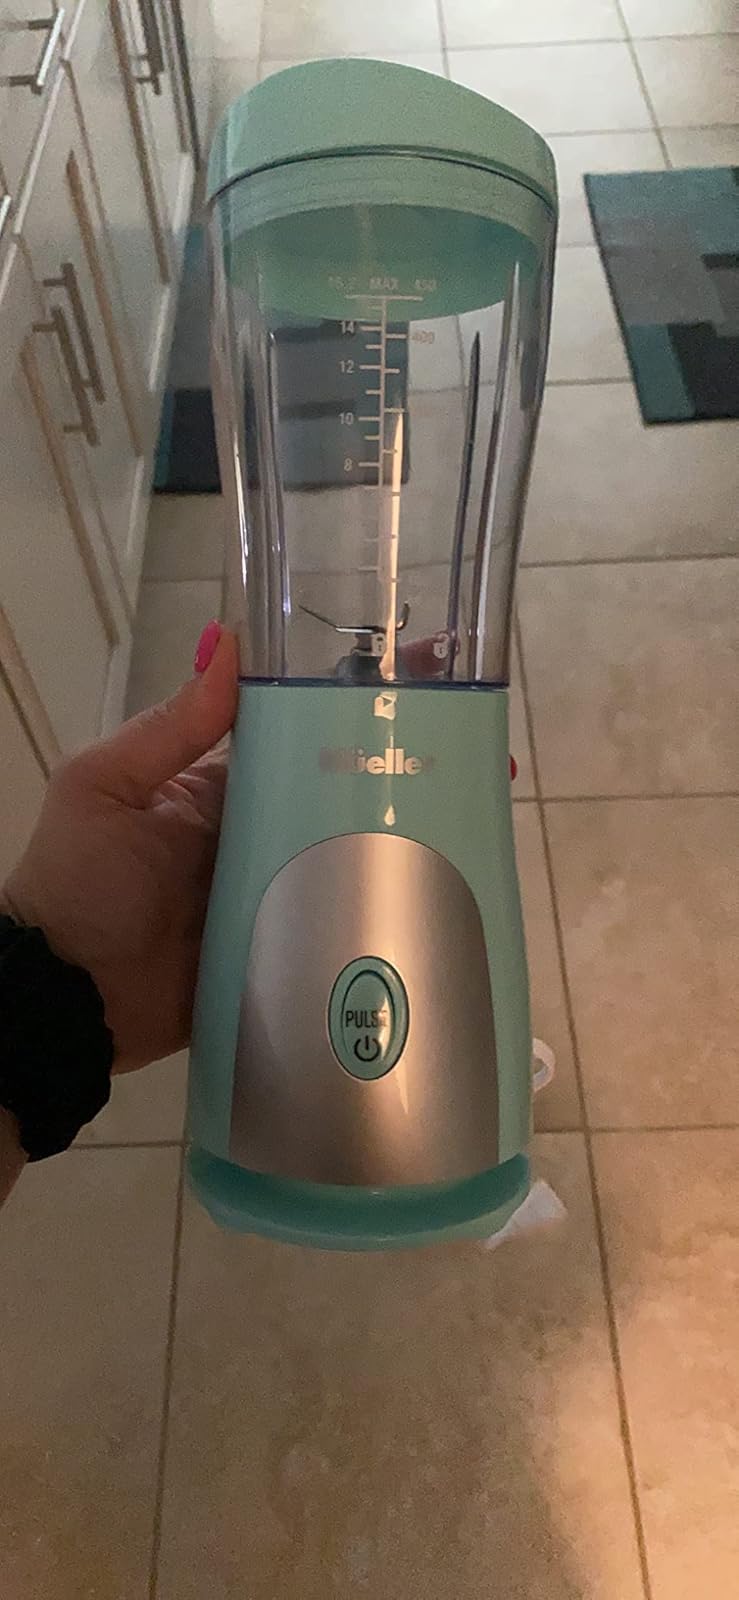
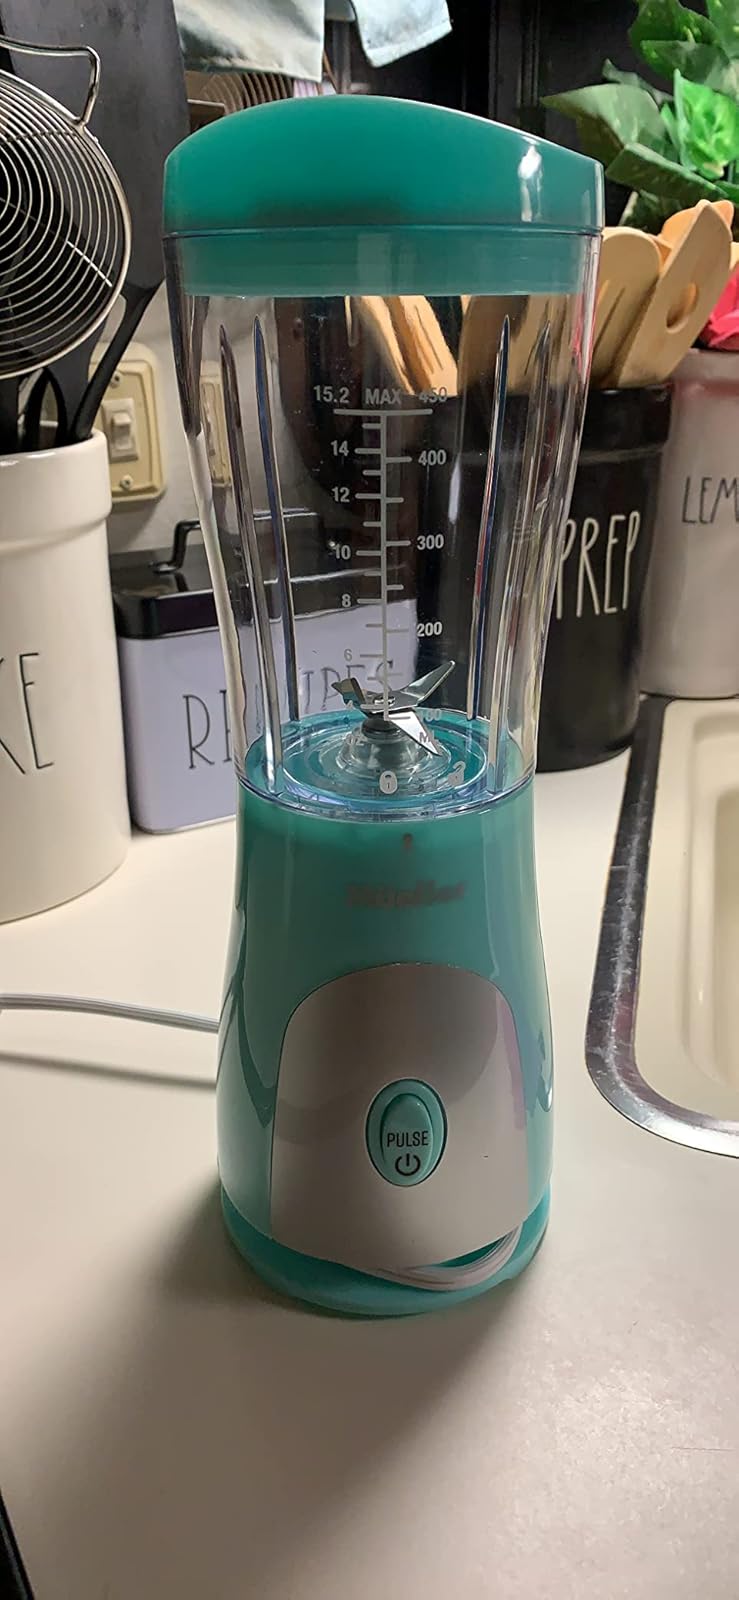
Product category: items_blender
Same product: yes